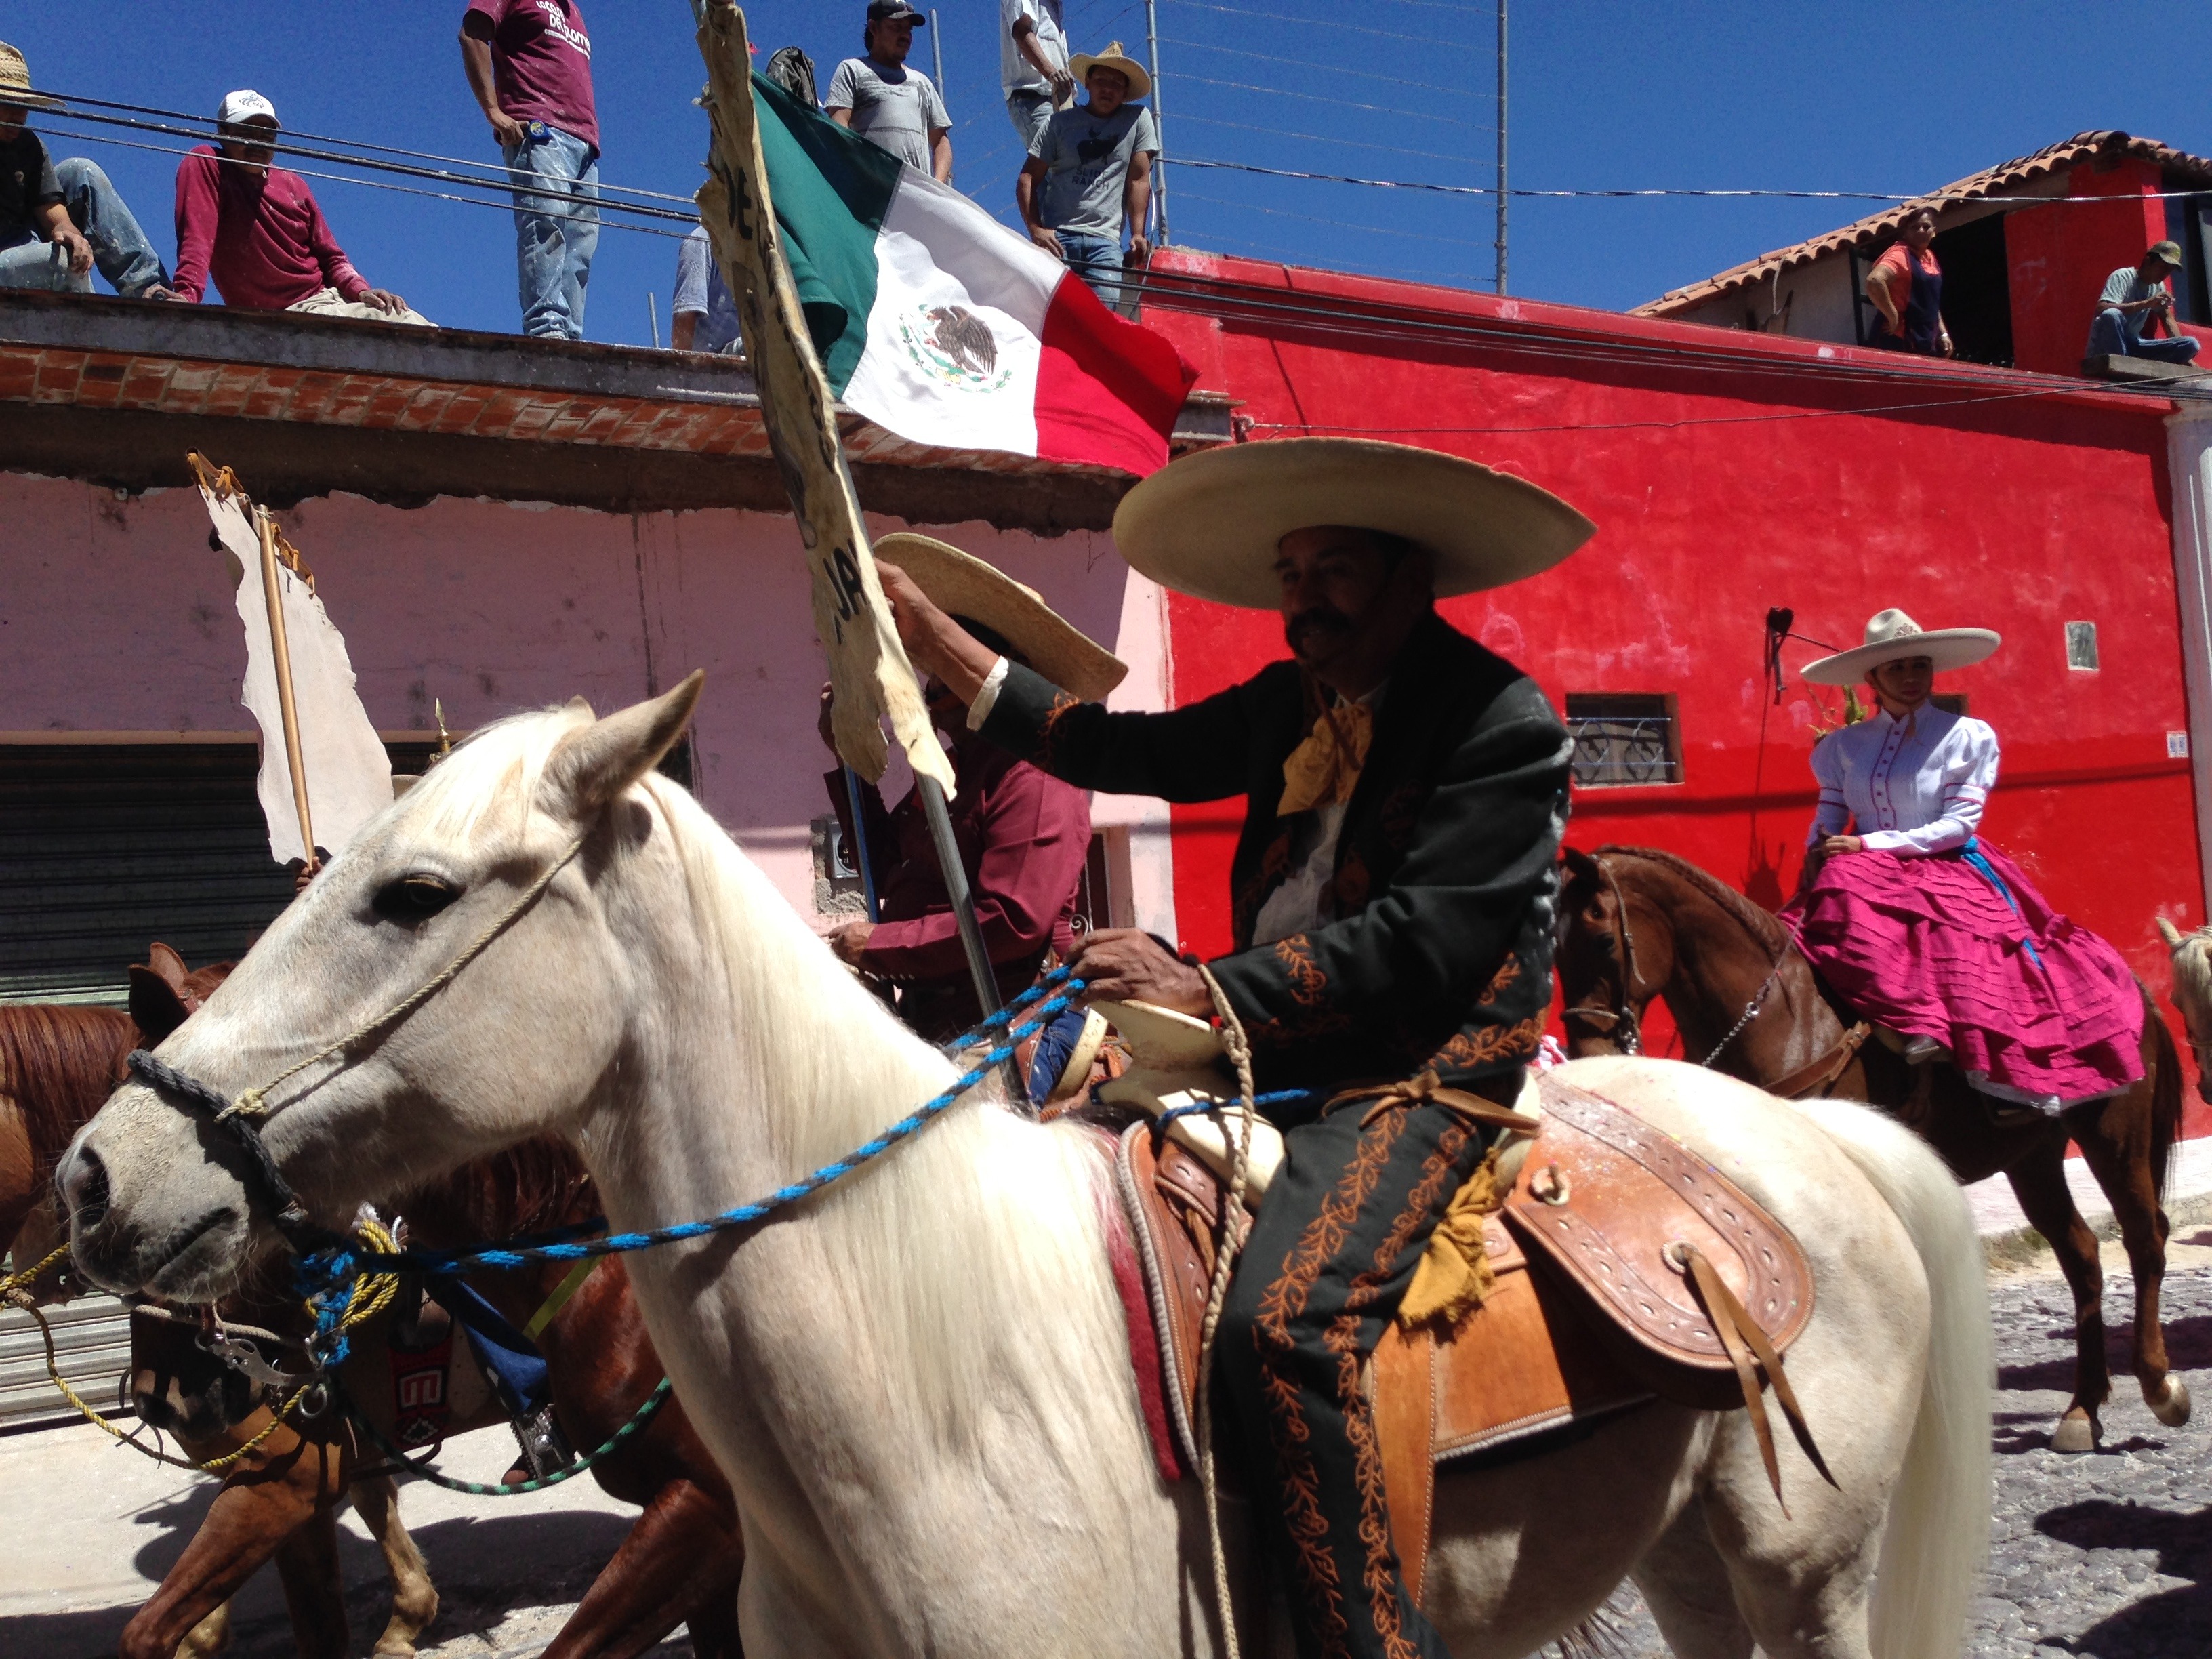
animal, sign, vehicle, symbol, horseback, horse, banner, mammal, ride, riding, festival, design, mexico, jockey, domestic, fair, middle ages, rodeo, horseman, pack animal, horse like mammal, horse harness, animal sports, mexican flag, fllag